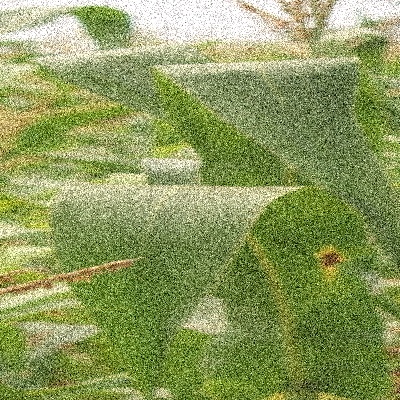
Label: Corn_(Maize)___Leaf_Spot